Kareem Abdul-Jabbar

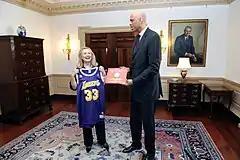
Hillary Clinton and Abdul-Jabbar, 2012

Abdul-Jabbar has had numerous other television and film appearances, often playing himself. He has had roles in movies such as "Fletch", "Troop Beverly Hills" and "Forget Paris", and television series such as "Full House", "Living Single", "Amen", "Everybody Loves Raymond", "Martin", "Diff'rent Strokes" (his height humorously contrasted with that of diminutive child star Gary Coleman), "The Fresh Prince of Bel-Air", "Scrubs", "21 Jump Street", "Emergency!", "Man from Atlantis", and "New Girl". Abdul-Jabbar played a genie in a lamp in a 1984 episode of "Tales from the Darkside". He also played himself on the February 10, 1994, episode of the sketch comedy television series "In Living Color".